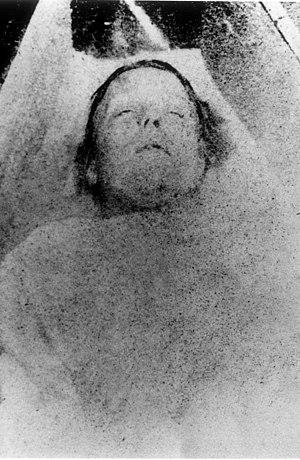
Mary Ann Nichols, née Walker, dite Polly. Née et morte à Londres. Première des cinq victimes, généralement reconnues ou « canoniques », de Jack l'Éventreur.